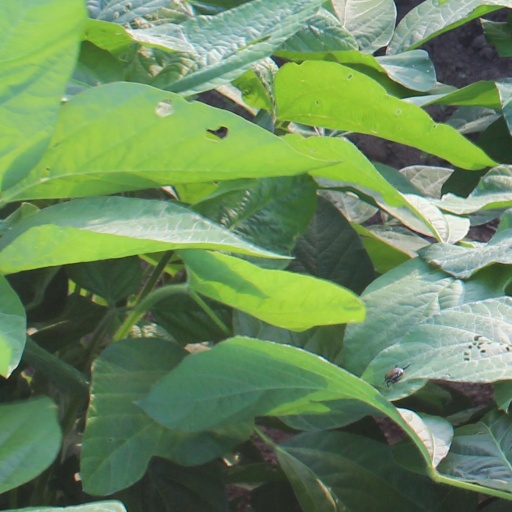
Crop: soybean